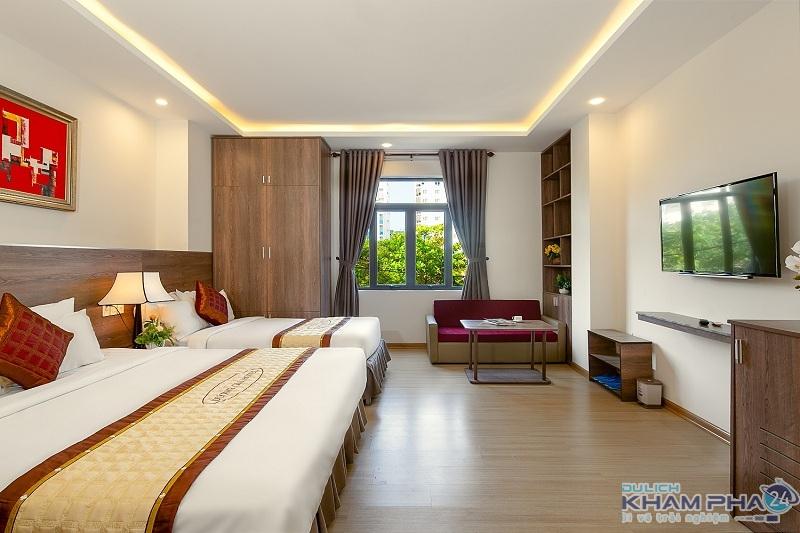
bên trong căn phòng có sự xuất hiện của hai cái giường